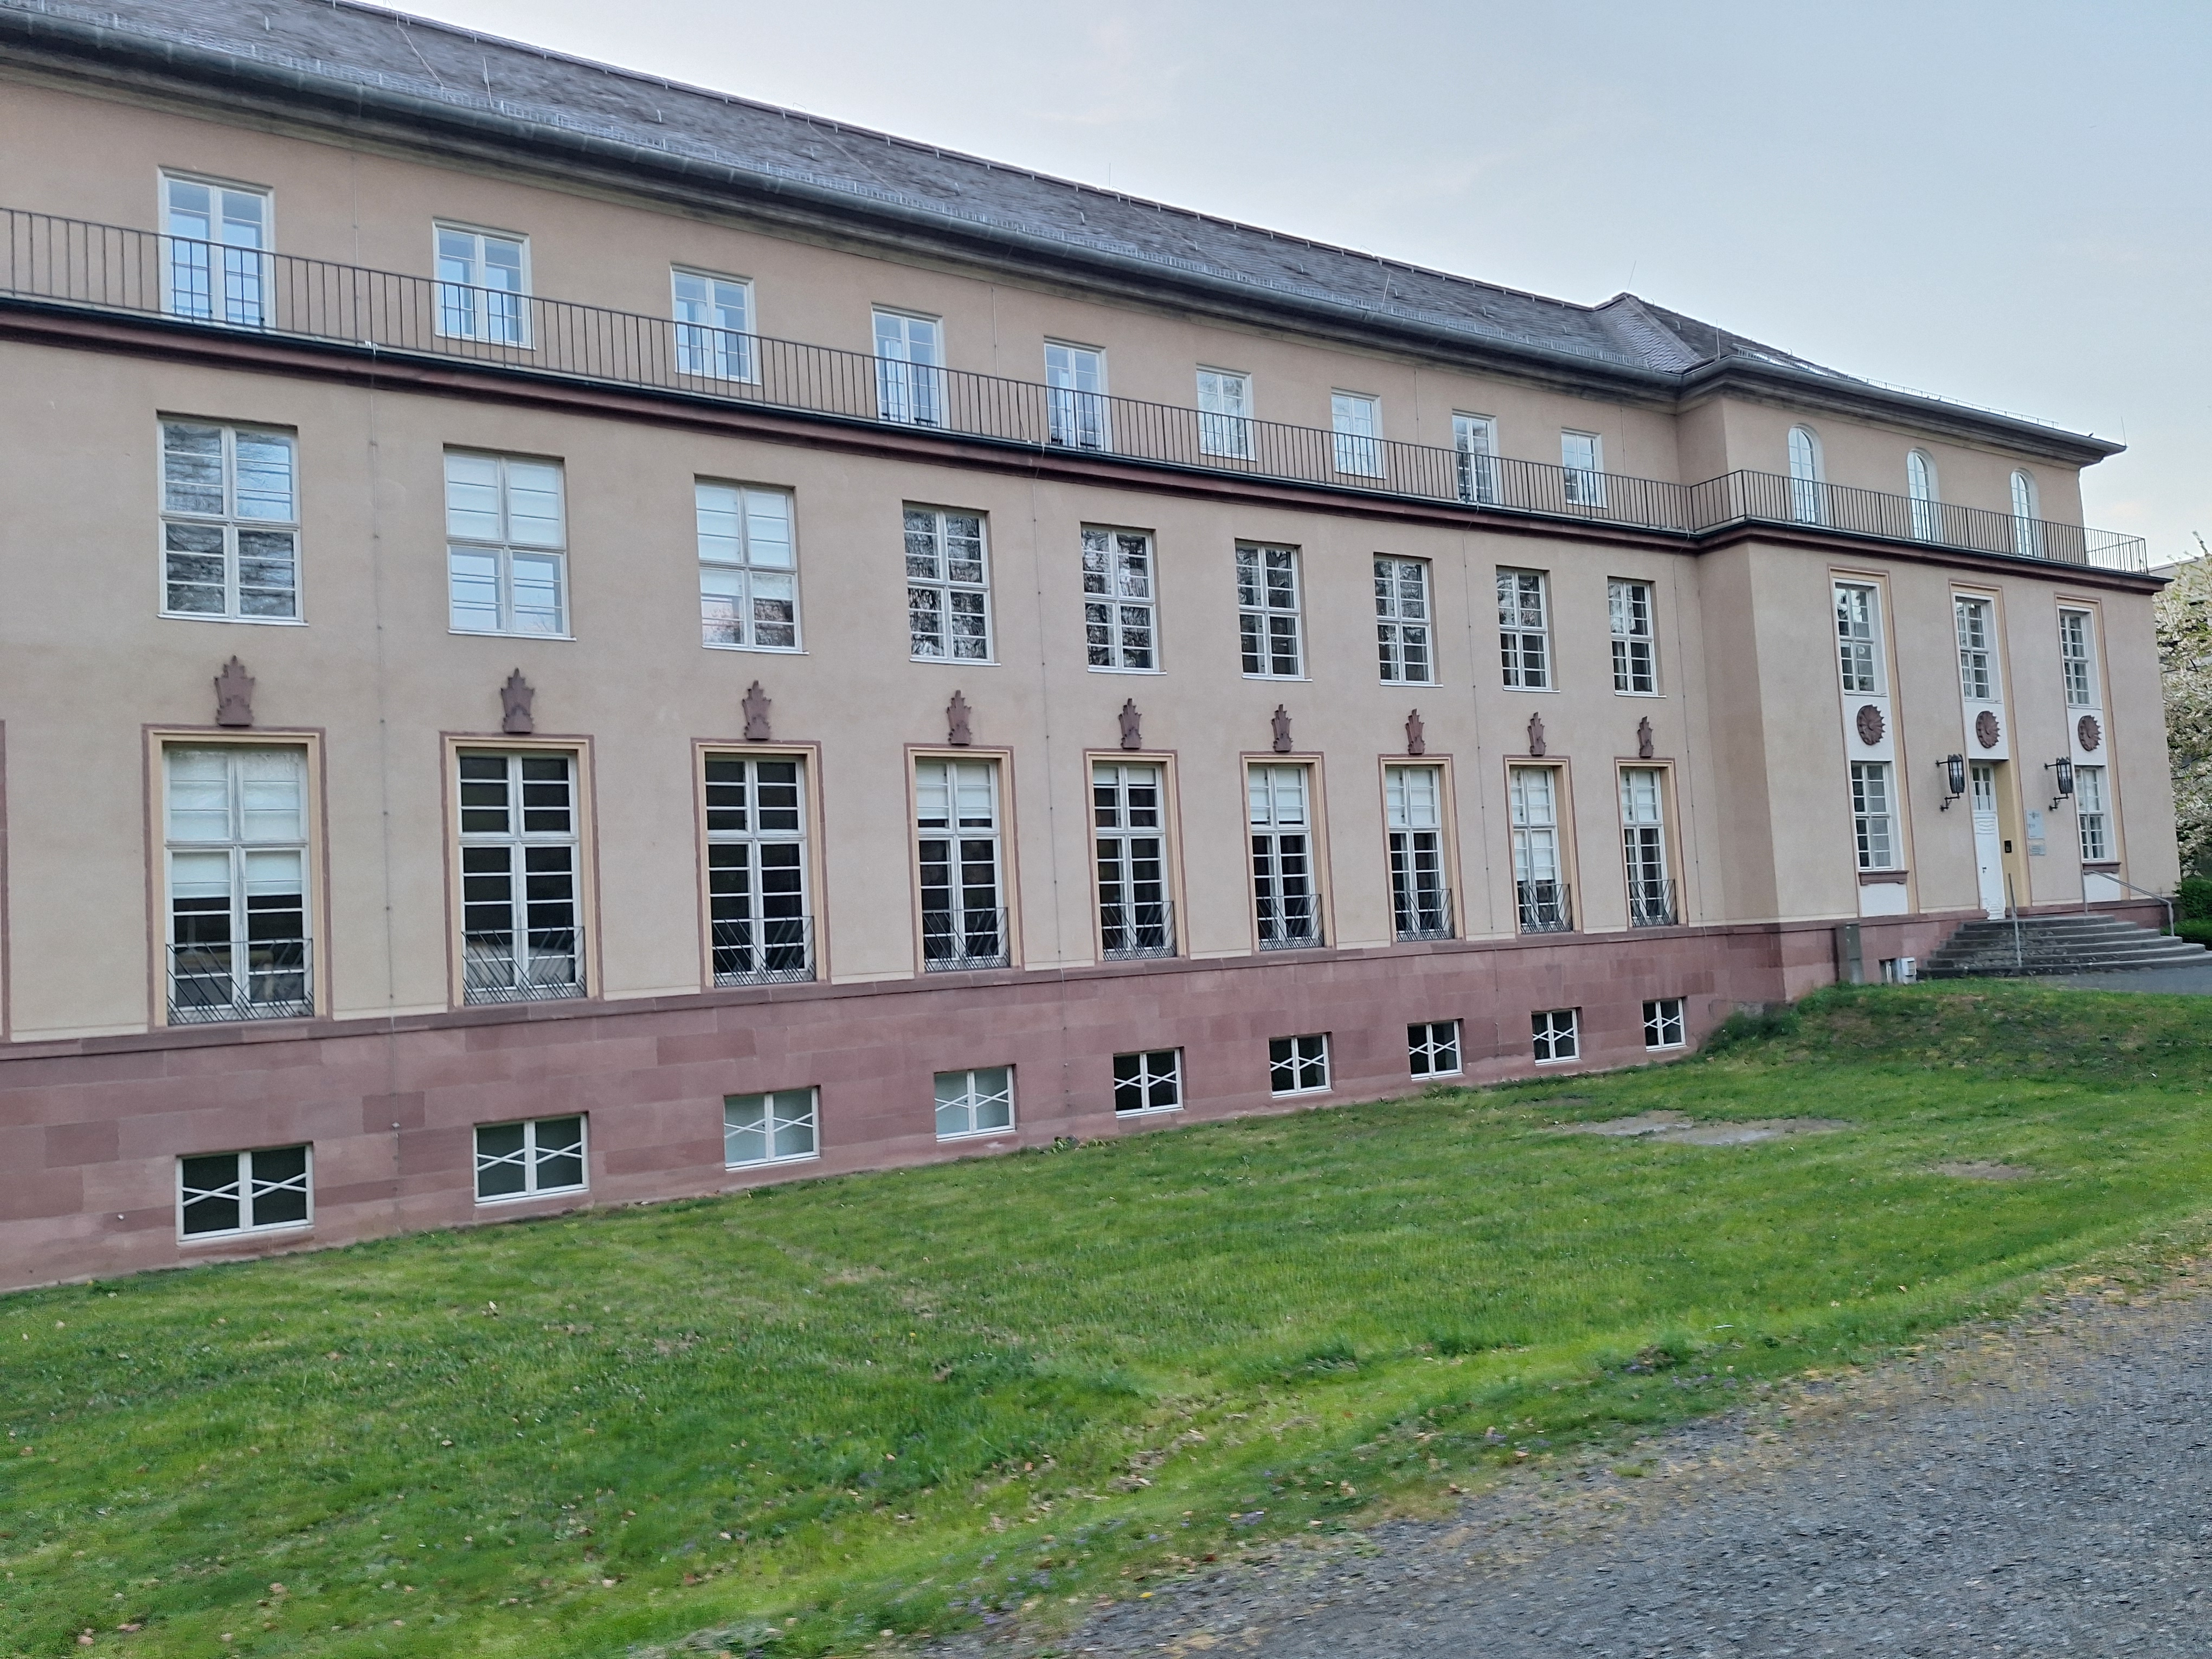
Building: Biegenstraße 11